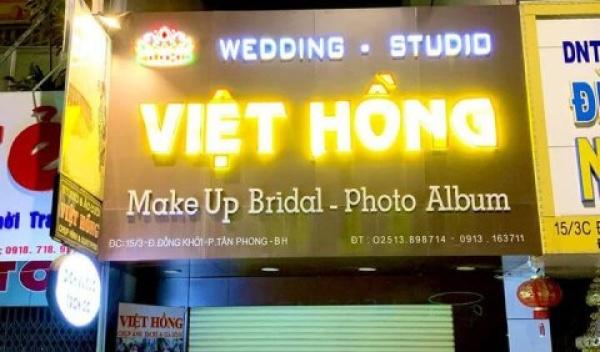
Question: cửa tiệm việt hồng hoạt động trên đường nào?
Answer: đường đồng khởi